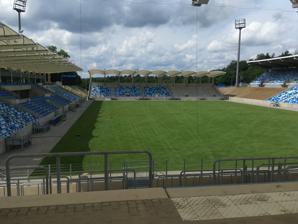
Building: Ludwigsparkstadion
Country: Germany
Year built: 1953
Sports ground in Saarbrücken, Germany Ludwigsparkstadion View from the east tribune in July 2021 Location Saarbrücken , Germany Capacity 16,000 Opened 2 August 1953 Tenants 1. FC Saarbrücken Saarland Hurricanes Ludwigsparkstadion is a multi-purpose stadium in Saarbrücken , Germany . The stadium was built in 1953 and once held 35,303 people. After renovation, which lasted from 2016 to 2021 and cost €46.5M, the capacity has been reduced to around 16,000 seats. It is currently used mostly for football matches and concerts. It is the home stadium of 1. FC Saarbrücken It served as the home ground for the Saarland national football team , which existed 1950–1956, during the era of the Saar Protectorate . Gallery The stadium in 2005 The "new" Ludwigspark during renovation in October 2020. References